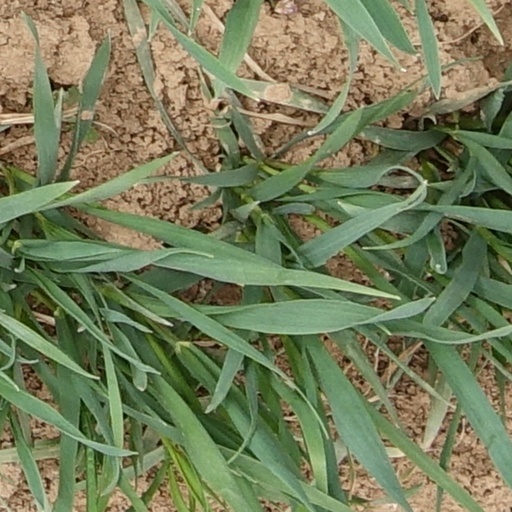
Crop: wheat